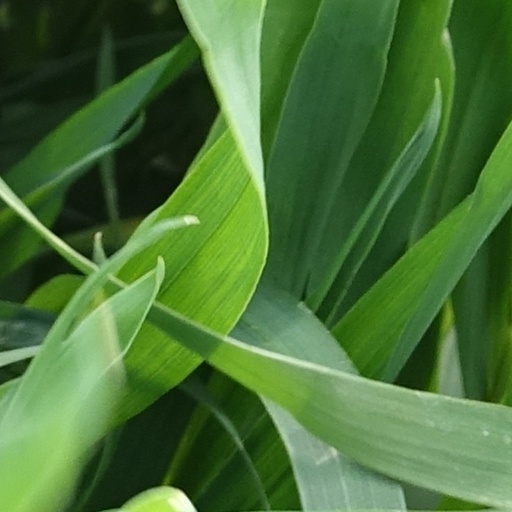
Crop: wheat